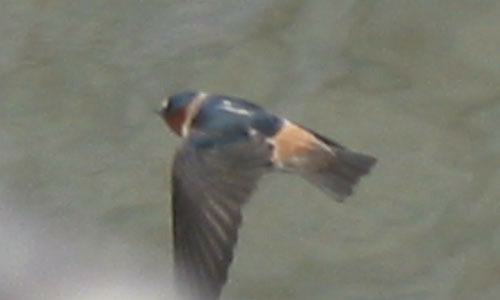
A photo of a cliff swallow